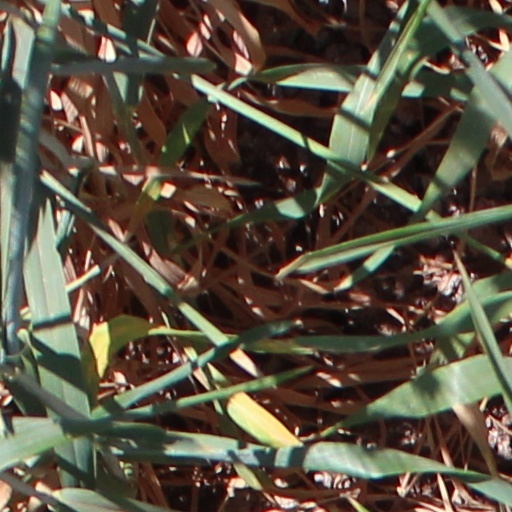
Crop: wheat